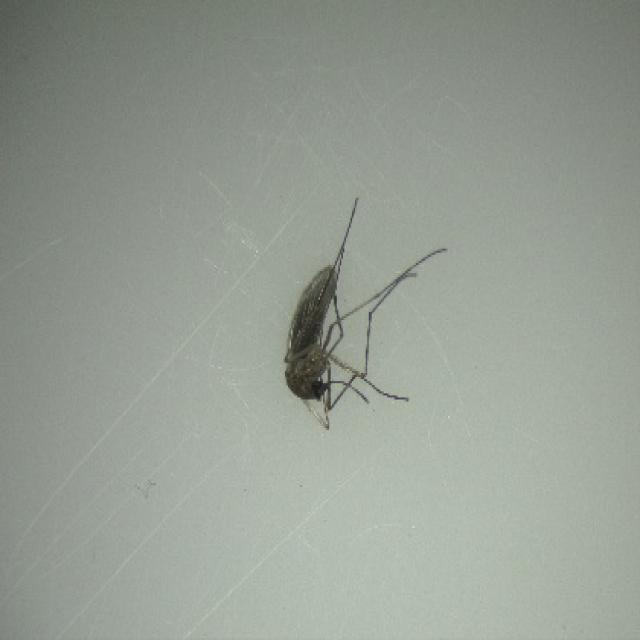
Species: culex_tritaeniorhynchus